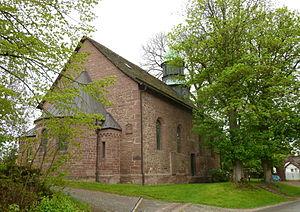
Deensen est une municipalité allemande du land de Basse-Saxe et l'Arrondissement de Holzminden. En 2014, elle comptait 1 425 hab.